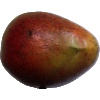
Label: Mango Red 1